Borneo shark

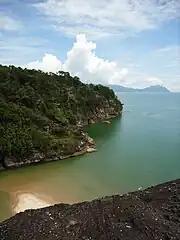
The Borneo shark is only known to inhabit the coastal waters of Sarawak.

All recent specimens of the Borneo shark have been collected solely from fishery landing sites at Mukah in Sarawak, despite thorough surveys across the rest of Borneo (including at the locality of the type specimen). Thus, its range may now be restricted to shallow, inshore waters in northwestern Borneo. Of the five earlier specimens, four came from Borneo and one from Zhoushan Island in China, hinting at a wider historical distribution. This species was also recorded from Borongan in the Philippines in 1895, and Java in 1933; these records cannot be substantiated and there have been no subsequent sightings from these areas.